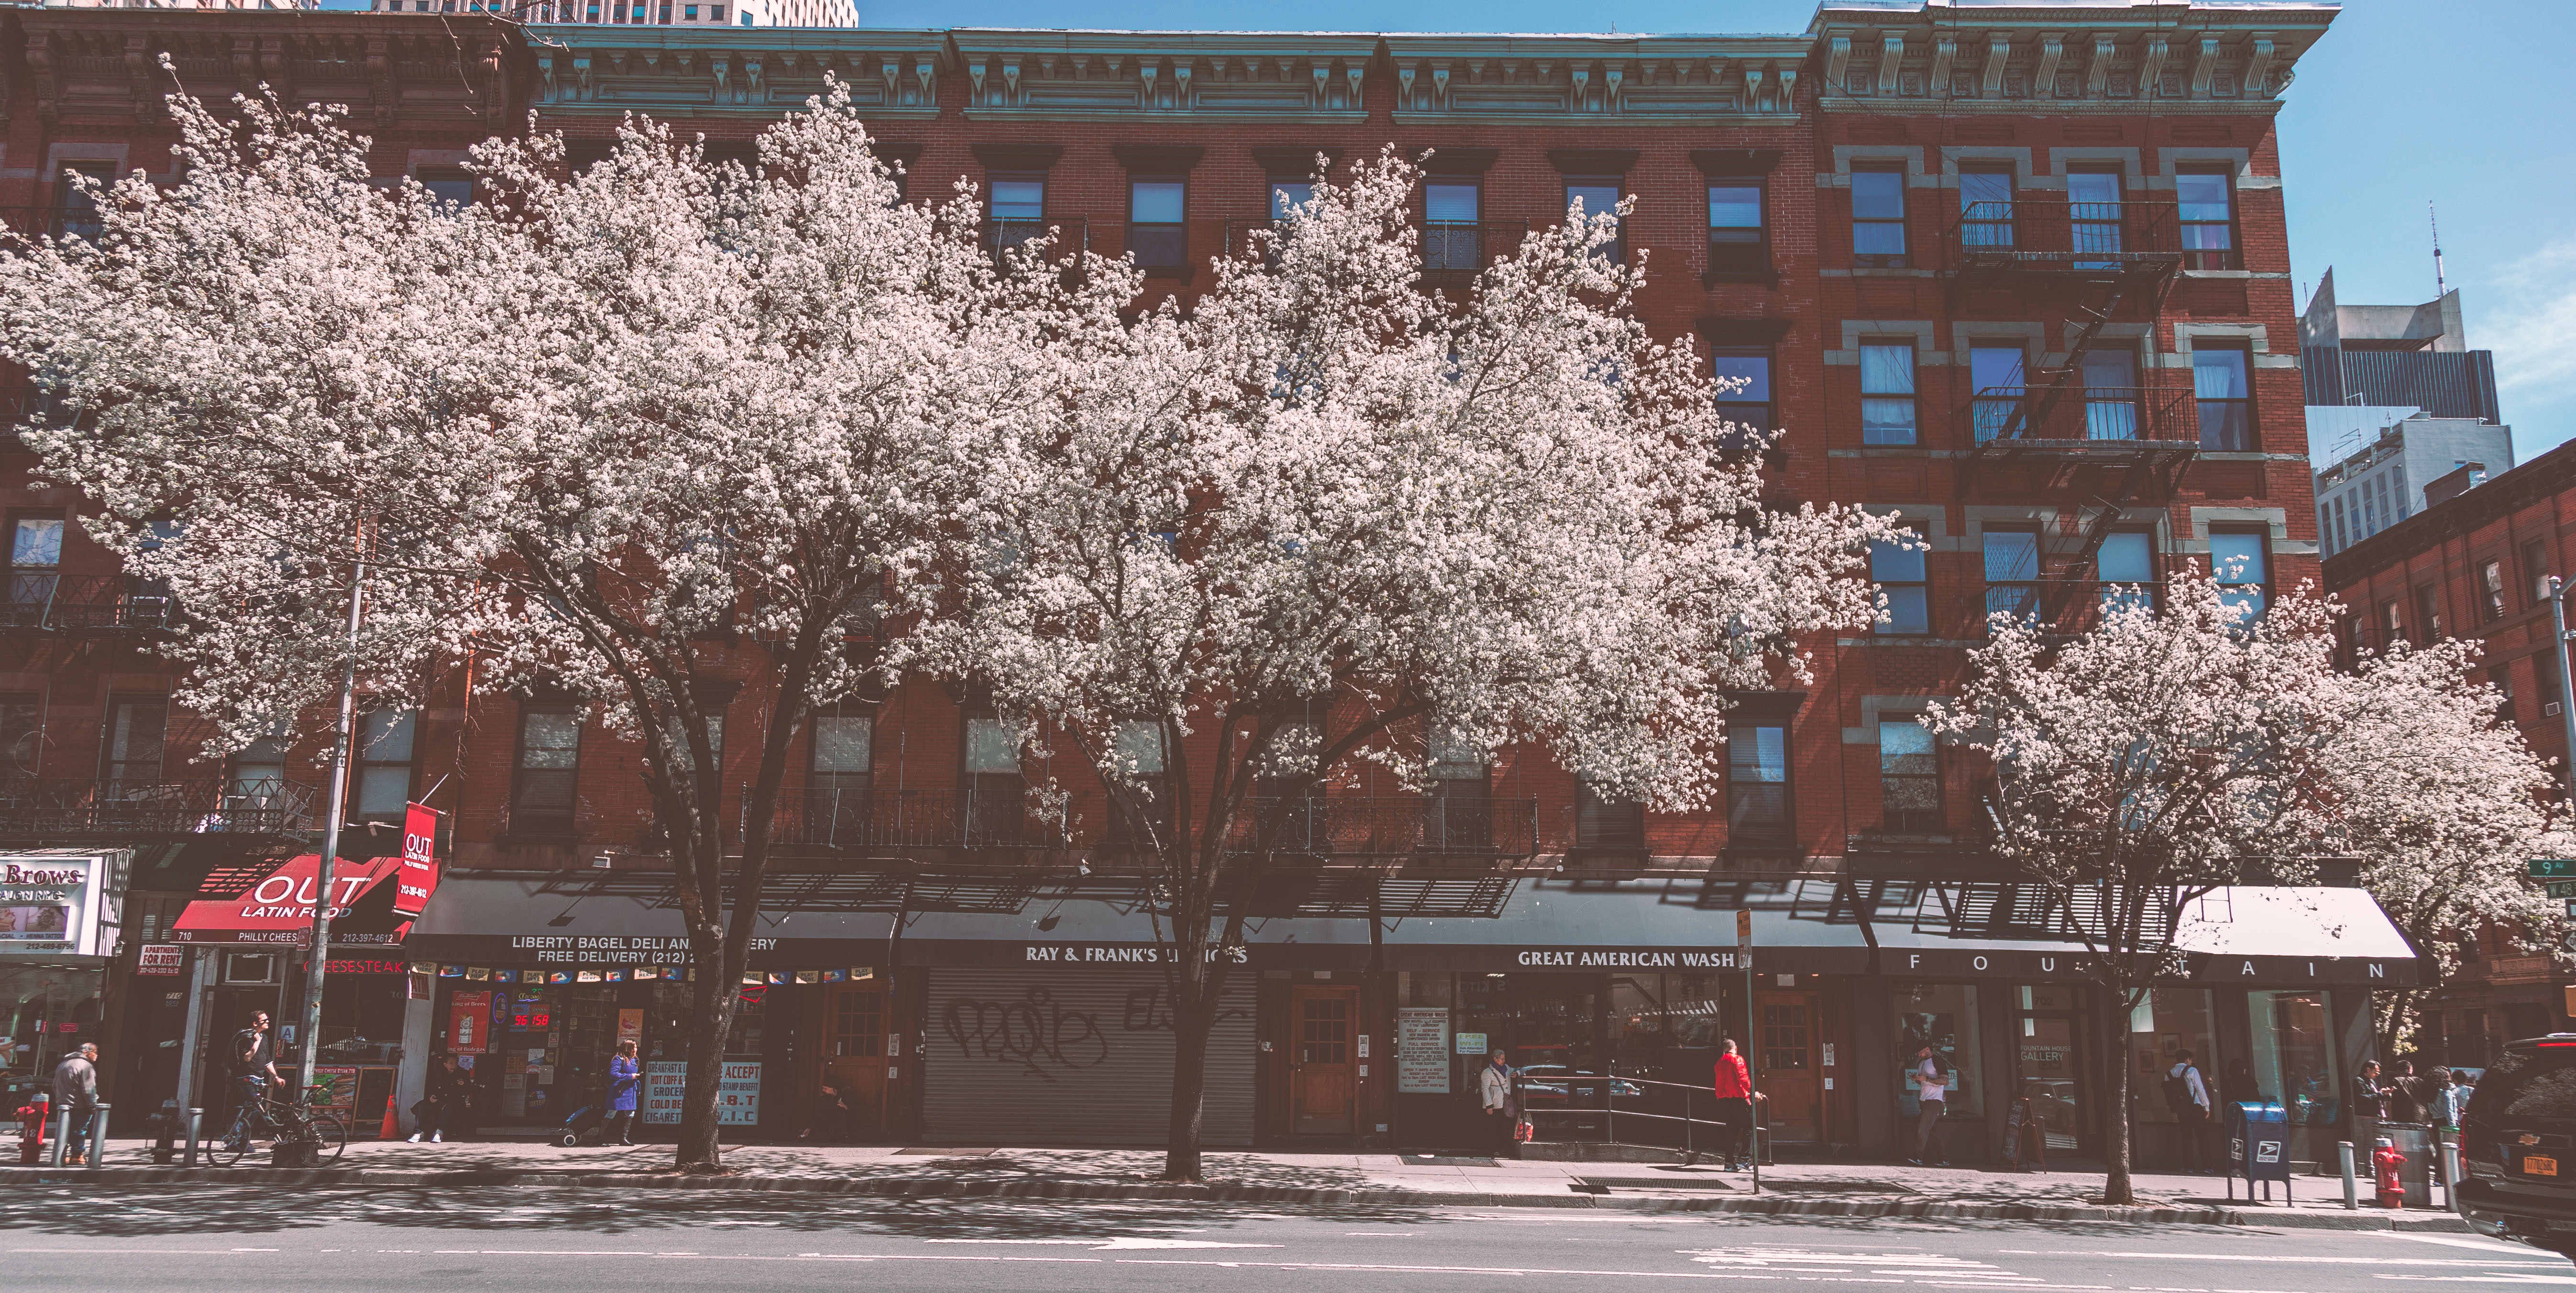
winter, snow, tree, woody plant, urban area, landmark, town, city, neighbourhood, plant, branch, downtown, residential area, freezing, sky, daytime, house, building, metropolis, spring, street, facade, metropolitan area, frost